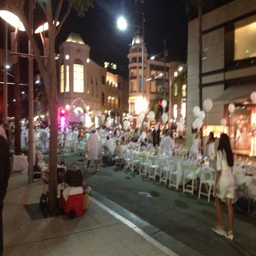
party in the streets outside of person .